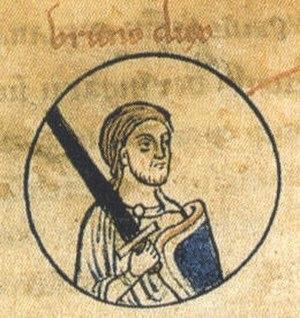
Bruno, né vers 840 et mort le 2 février 880, est un noble saxon issu de la dynastie des Ottoniens, le fils aîné du comte Liudolf et de son épouse Oda Billung. Il est considéré comme l'ancêtre présumé de la branche des Brunonides, à commencer par le comte Bruno Iᵉʳ de Brunswick.